International Police Association

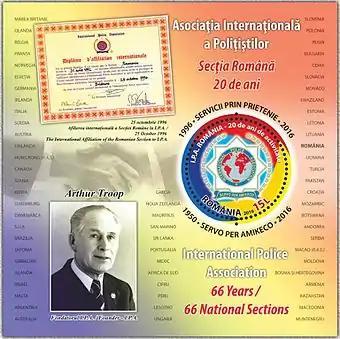
A 2016 stamp sheet of Romania dedicated to the 66th anniversary of IPA and to Arthur Troop

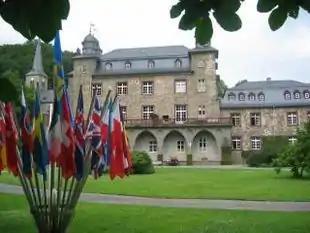
Gimborn Castle in Germany, Educational Centre

The International Police Association (IPA) is a worldwide fraternal police organization. The IPA operates as a Non-Governmental Organization open to active duty or retired members of the police force.